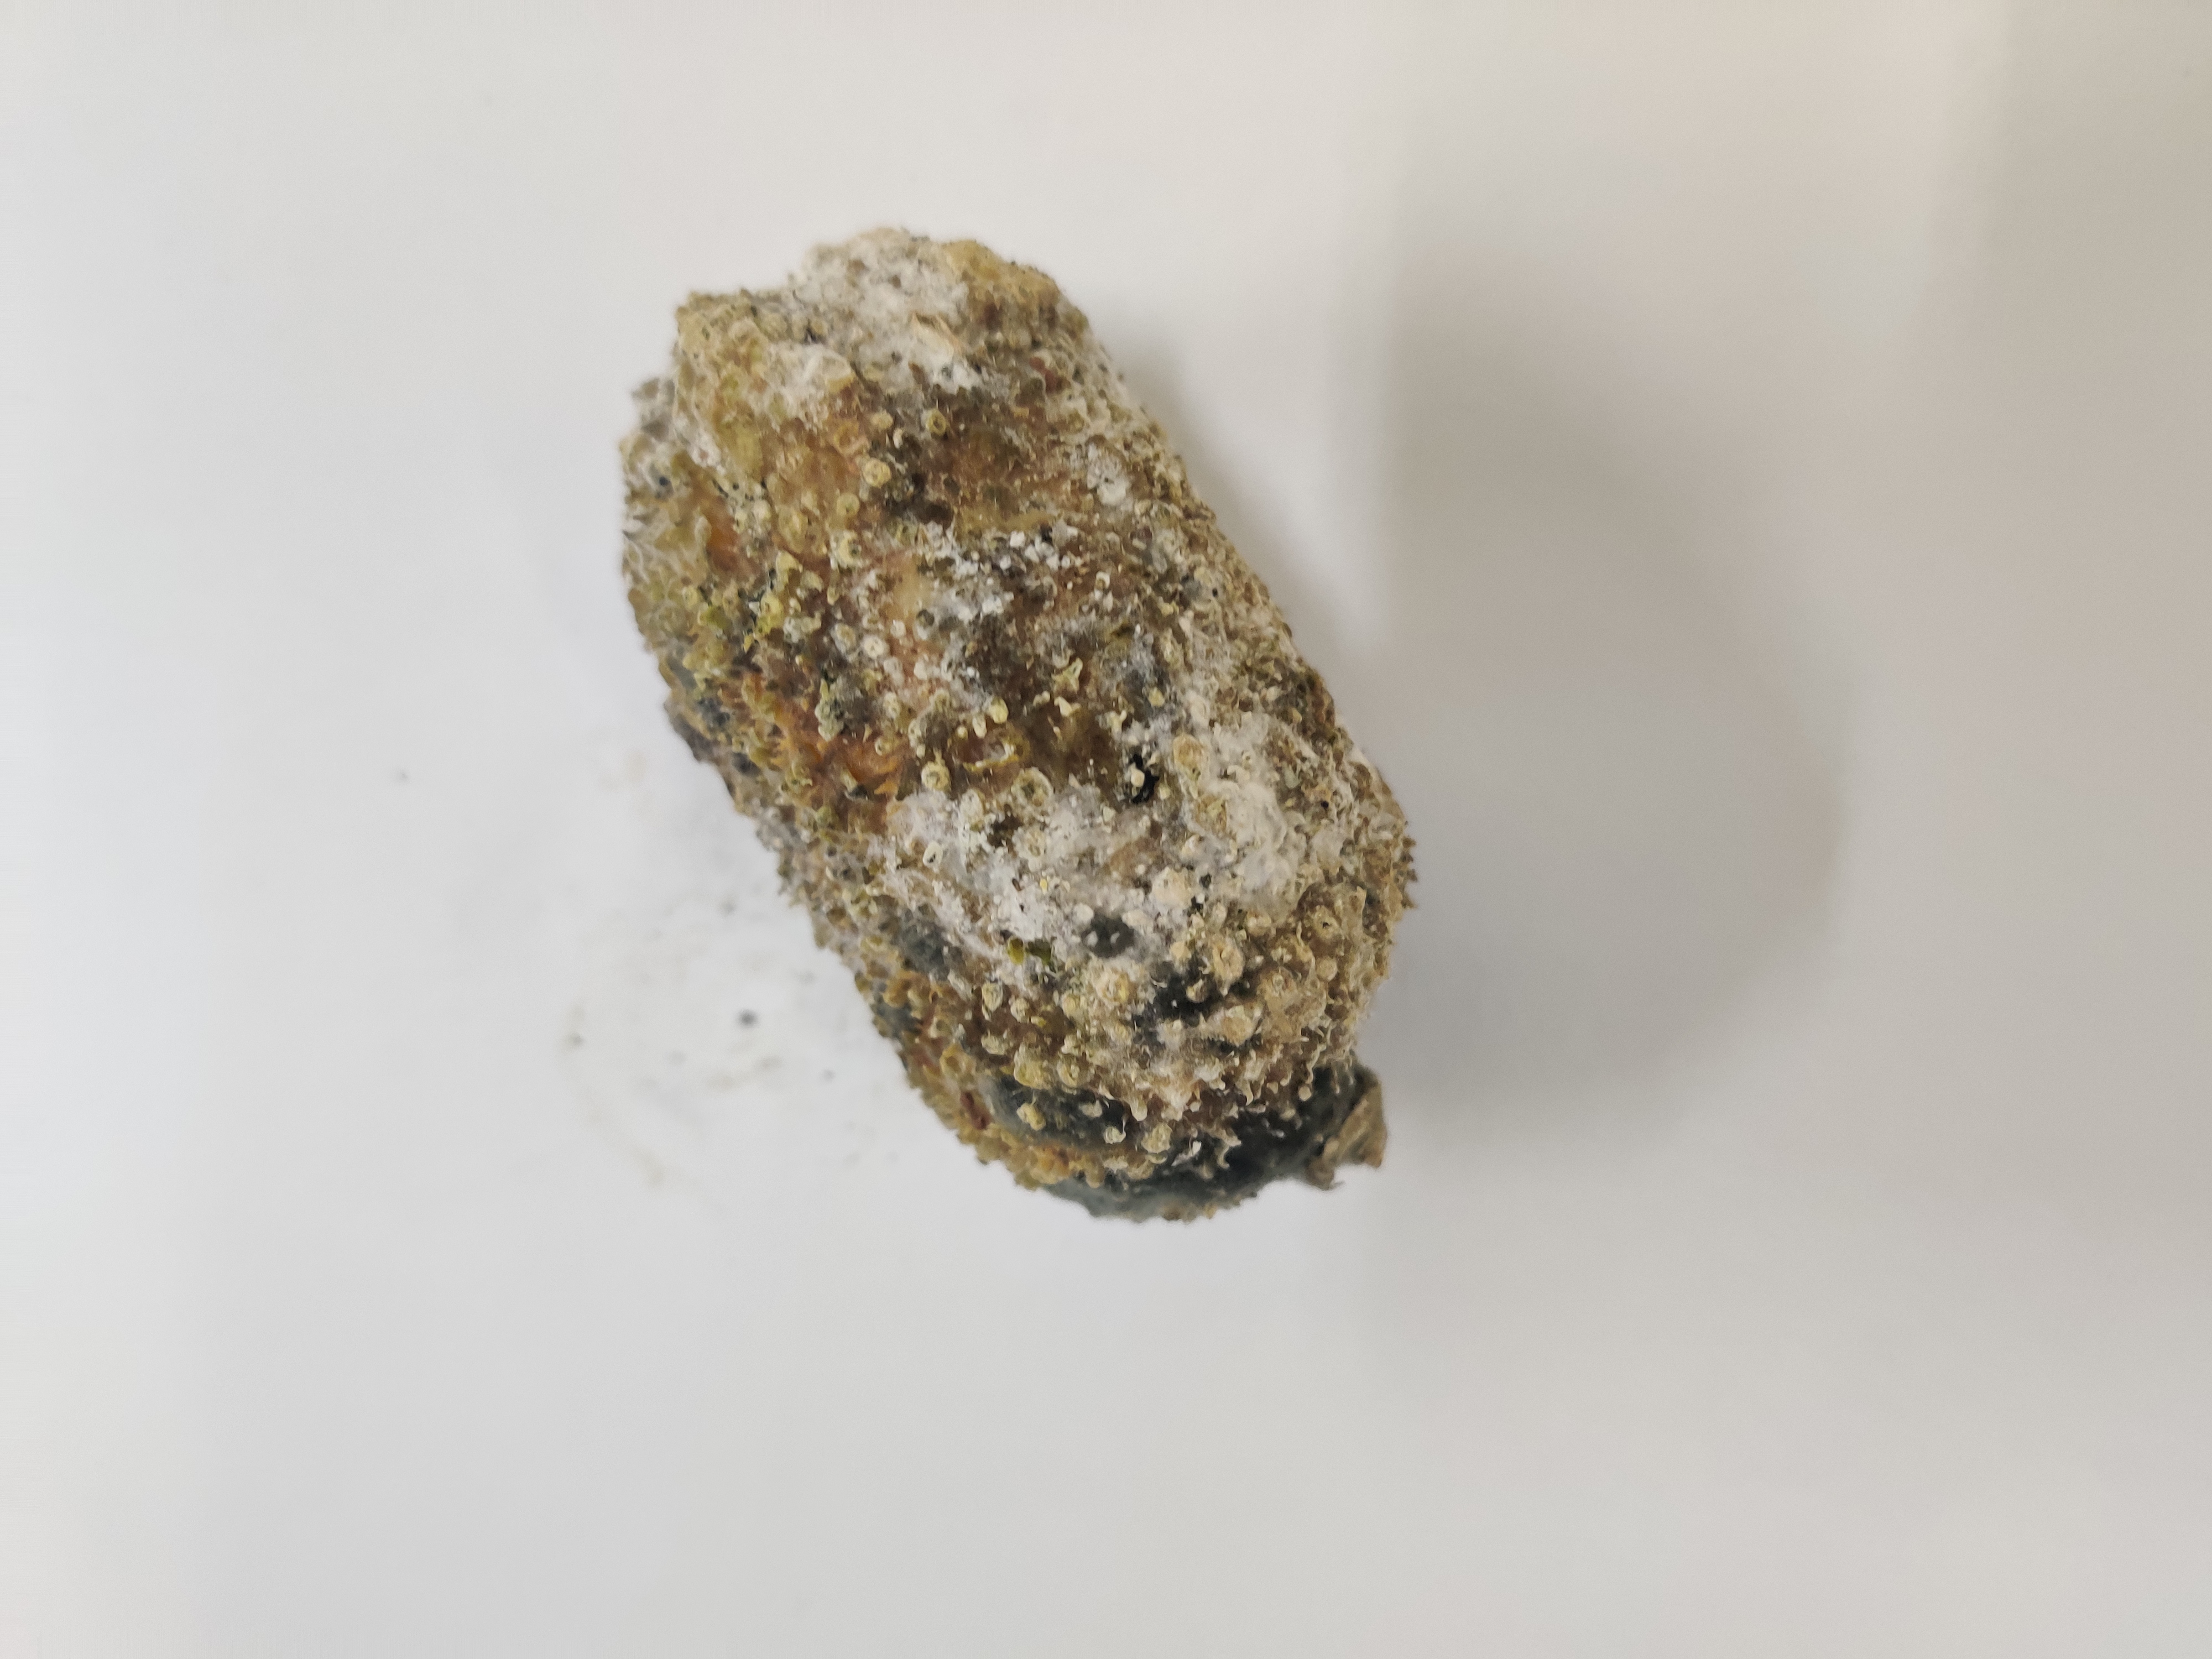
Crop: Spiny Gourd
Condition: Damaged